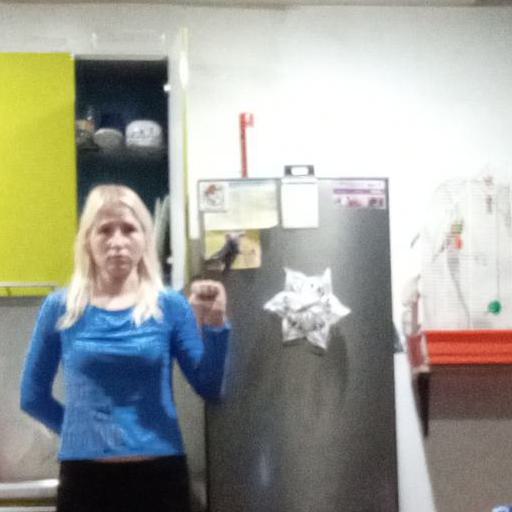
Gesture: fist